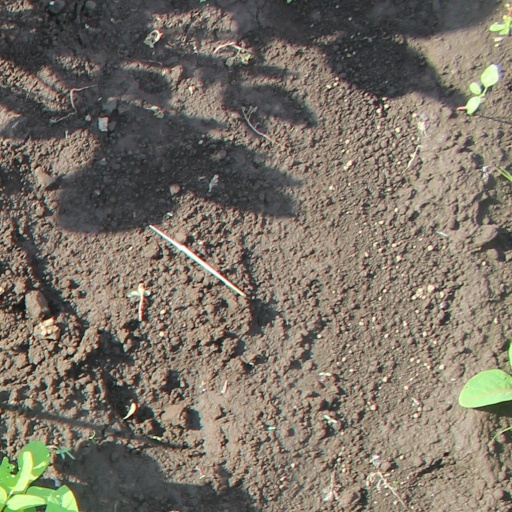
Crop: soybean